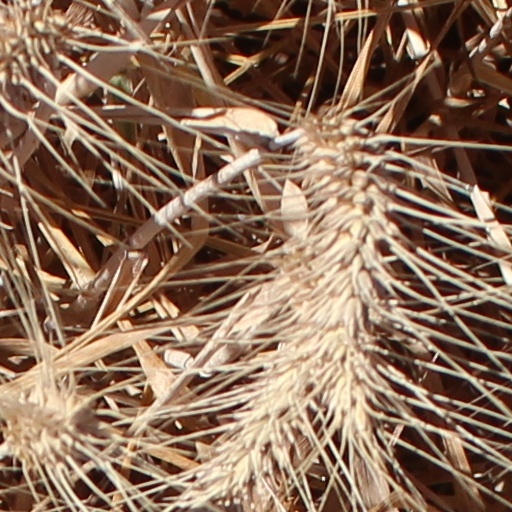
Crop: wheat